Milk bag

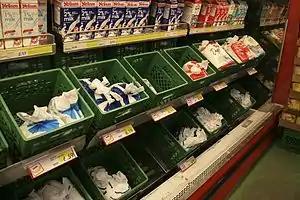
Neilson Dairy milk bags and cartons in Ontario, Canada

In Canada, milk was packaged in heavy, reusable Imperial unit glass milk bottles, cardboard cartons and plastic jugs until 1967, when DuPont, using European equipment, introduced plastic bags to store and sell milk; these bags gained widespread acceptance due to 1970s Metrication in Canada, when bottles, jugs, and cartons had to be redesigned and manufactured in metric units; milk bag packaging machines could easily be resized.